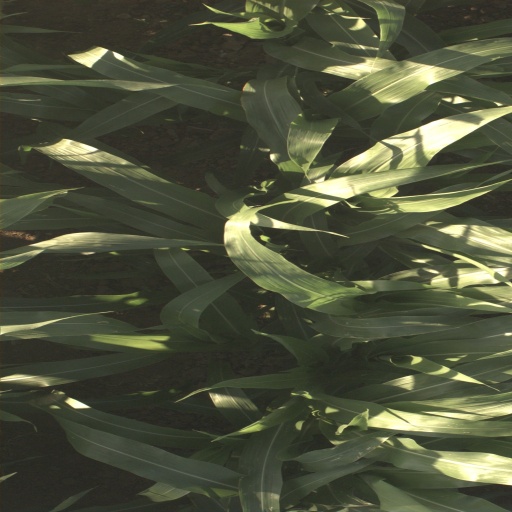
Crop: sorghum